King-Size Homer

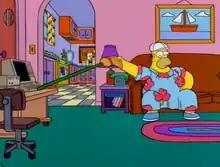
A grossly overweight Homer operates his computer from the couch with a broom.

"King-Size Homer" is the seventh episode of the seventh season of the American animated television series "The Simpsons". It originally aired on Fox in the United States on November 5, 1995. In the episode, Homer despises the nuclear plant's new exercise program and decides to attain a weight of so he can claim a disability and work from home.